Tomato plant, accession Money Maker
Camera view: horizontal (90 deg, fisheye); turntable rotation: 330 degrees
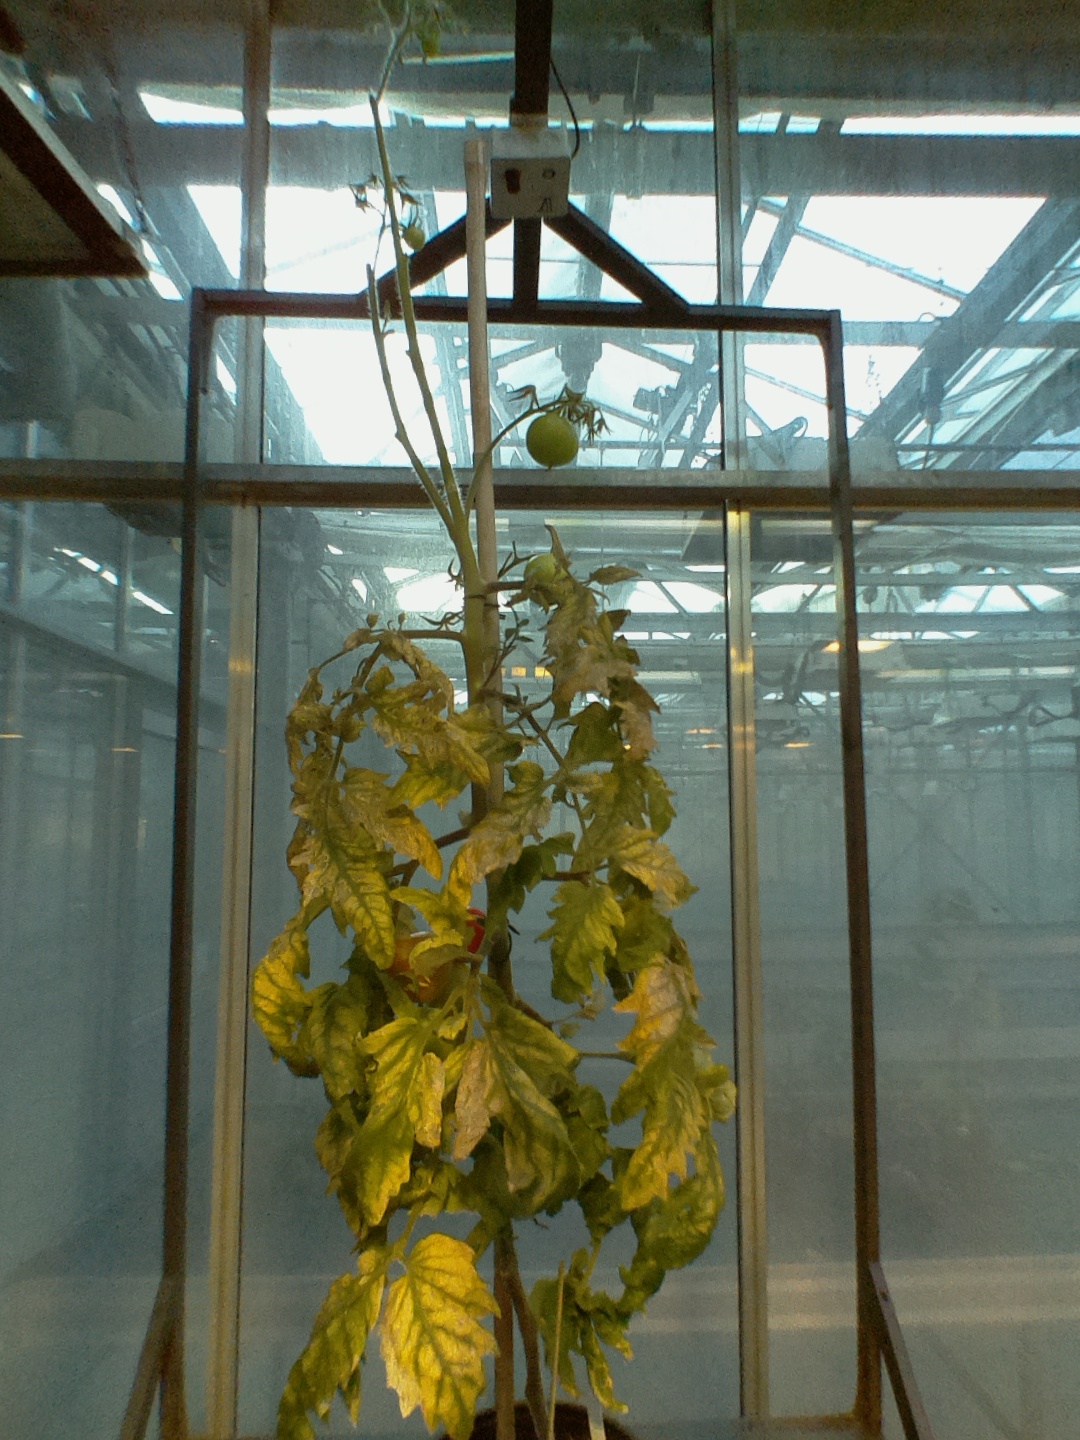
BBCH growth stage 81: 10%-20% of fruits show typical fully ripe color